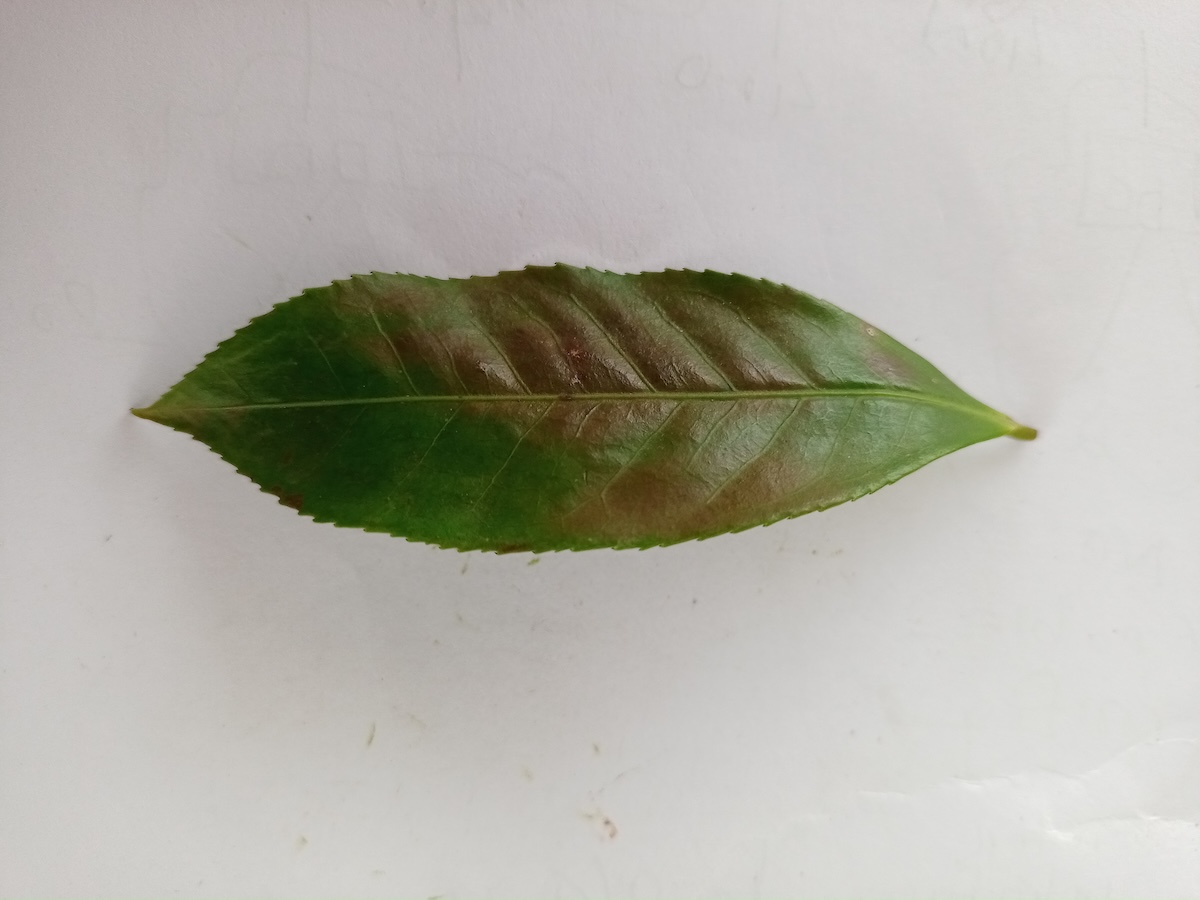
Label: Red spider